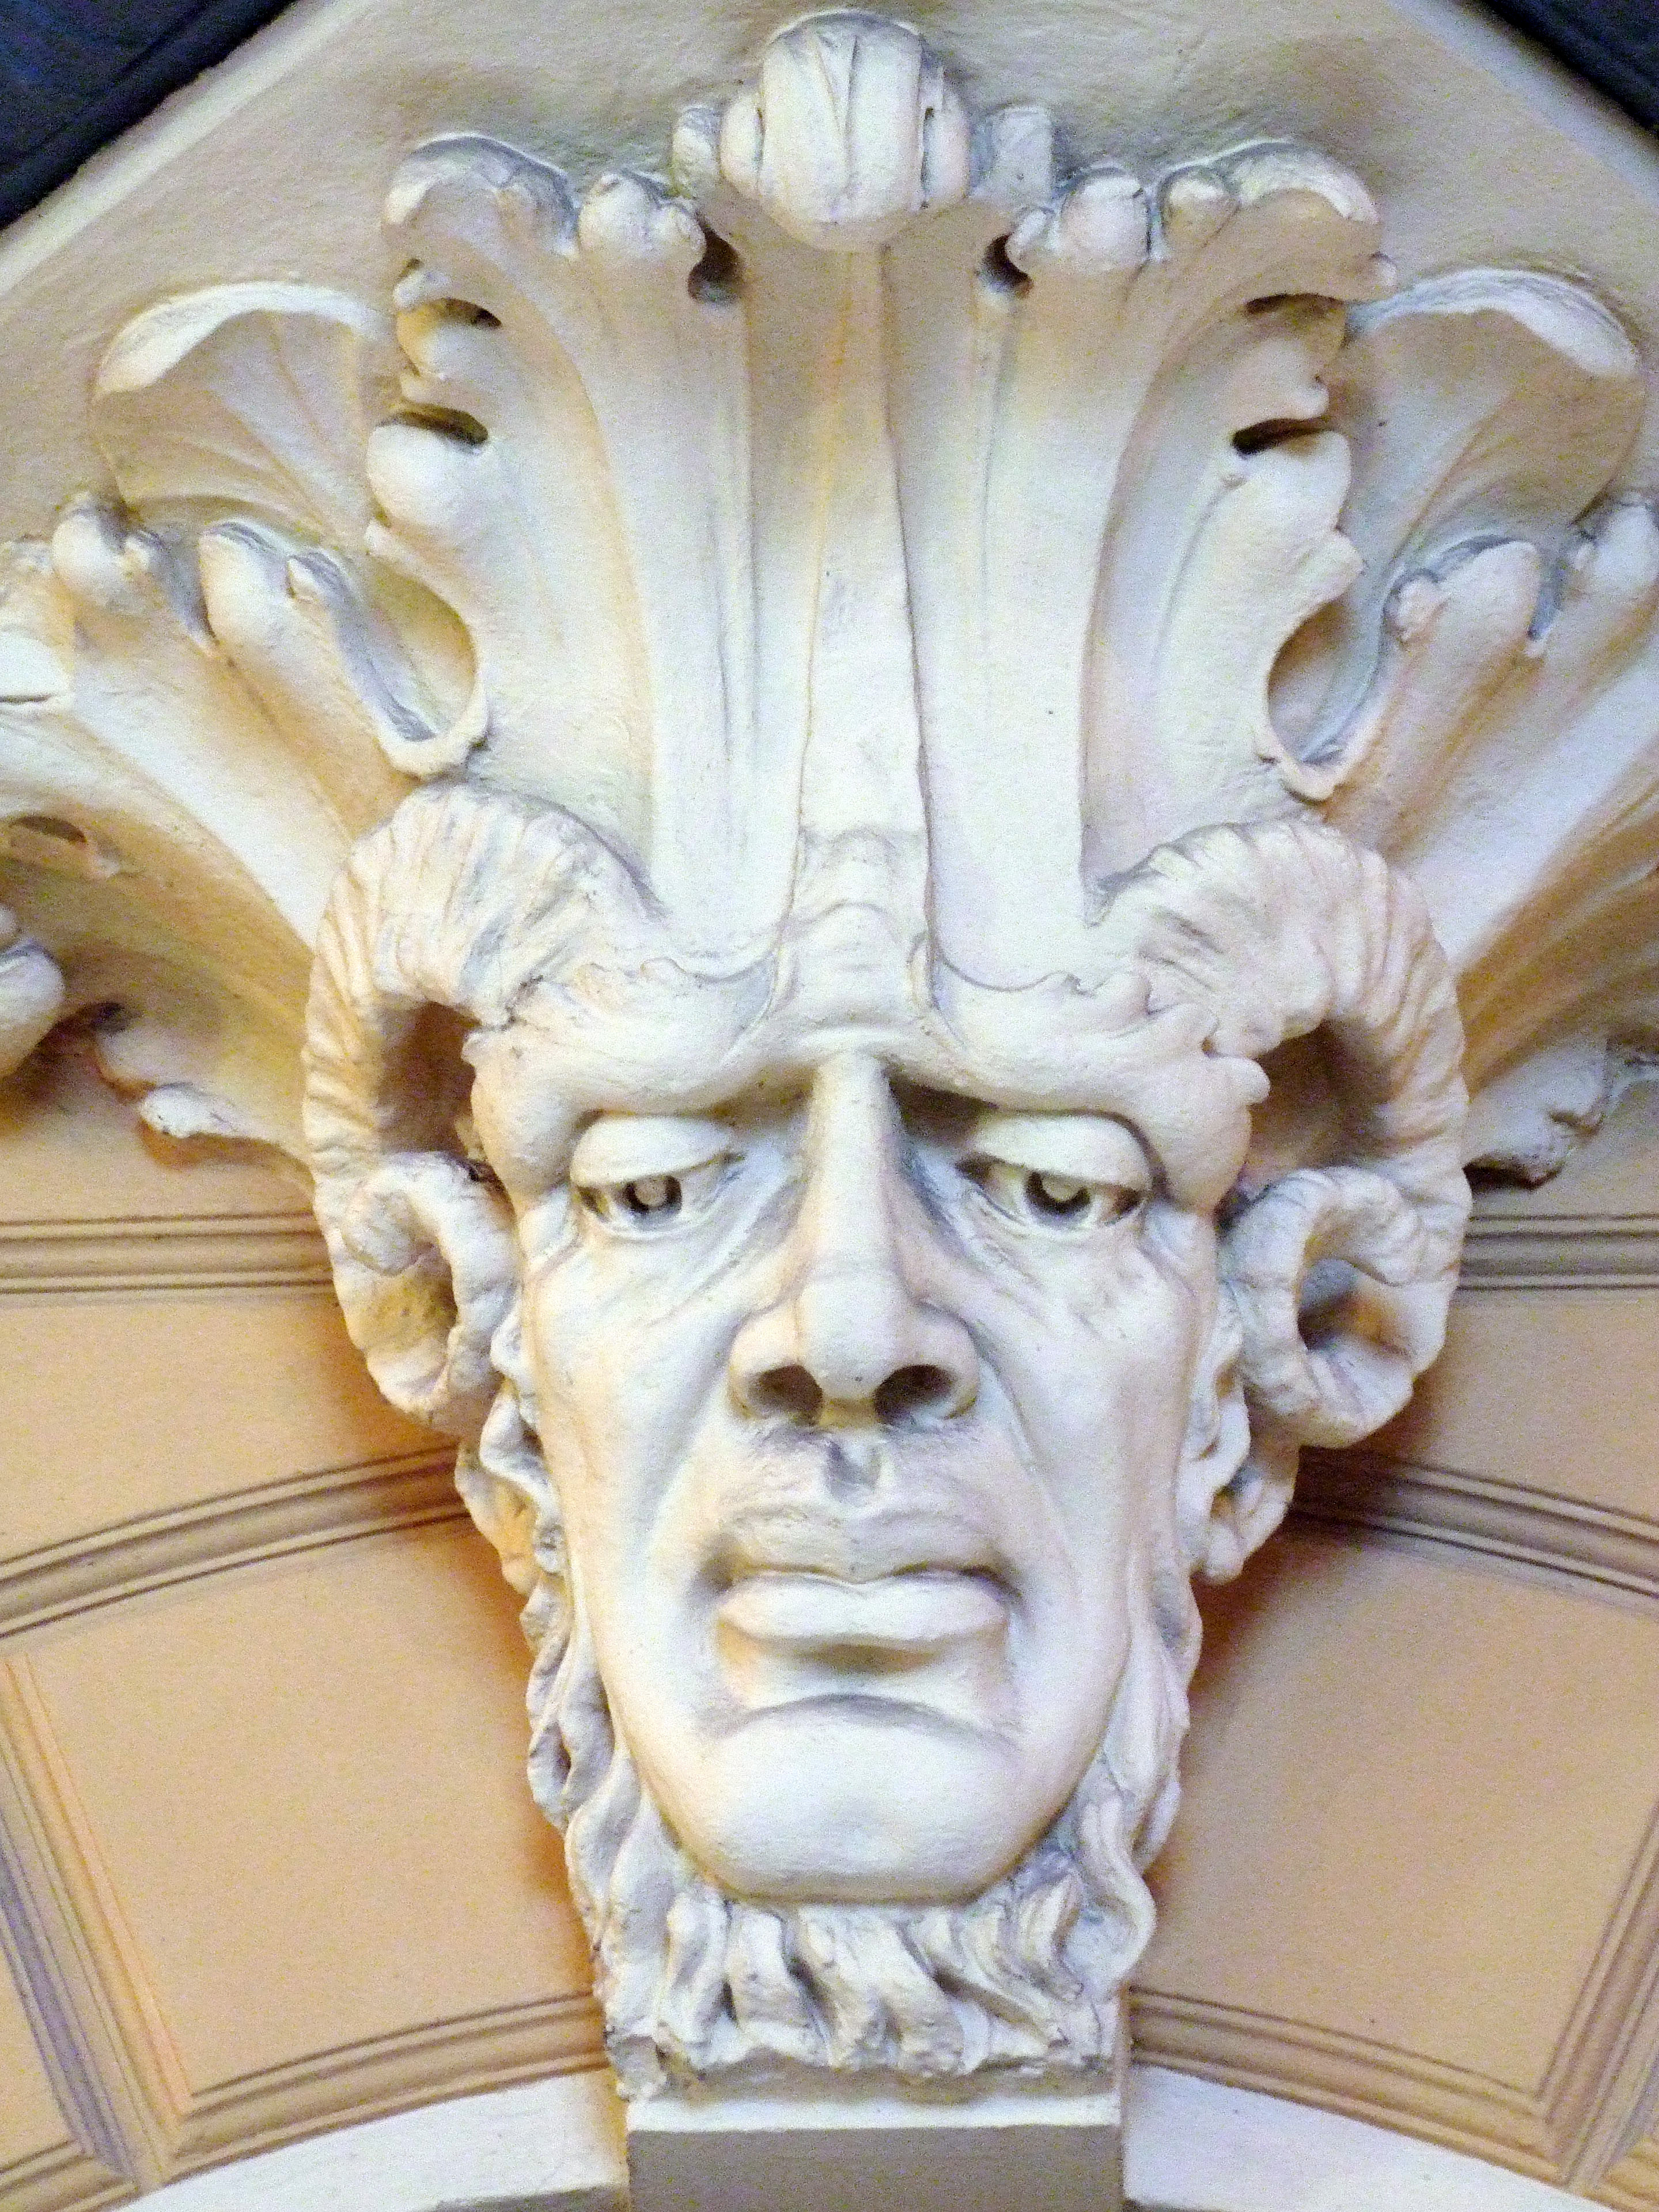
building, decoration, stucco, human, head, abstract, mystical, sculpture, stone carving, carving, classical sculpture, relief, art, statue, forehead, molding, architecture, plaster, jaw, gargoyle, nonbuilding structure